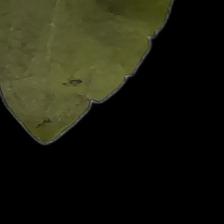
Plant: Tulsi